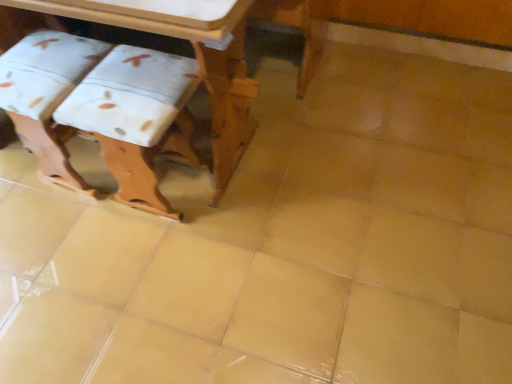
Question: In the image, there is a white fabric step stool at left, which is counted as the second step stool, starting from the left. Locate several points within the vacant space situated on the left part of white fabric step stool at left, which is counted as the second step stool, starting from the left. Your answer should be formatted as a list of tuples, i.e. [(x1, y1)], where each tuple contains the x and y coordinates of a point satisfying the conditions above. The coordinates should be between 0 and 1, indicating the normalized pixel locations of the points in the image.
Answer: [(0.130, 0.592)]